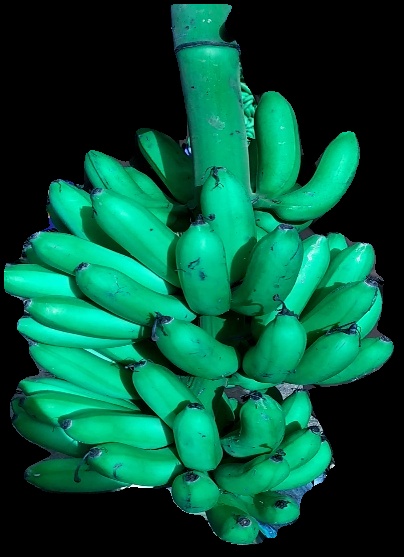
Variety: rasbale
Grade: grade1